Almont Apartments

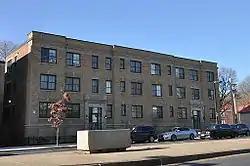

The Almont Apartments are historic apartment houses at 1439-43 and 1447-51 Blue Hill Avenue in the Mattapan neighborhood of Boston, Massachusetts. Built in 1926, they are well-preserved examples of Colonial Revival architecture, built during a period of growth fueled by the city's expanding streetcar network. The apartments were listed on the National Register of Historic Places in 2014.